Mathematical Grammar School

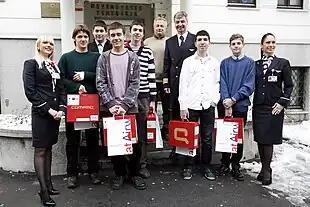
<a href="http%3A//www.jat.com">JAT Airways

and MGB representatives signed a contract. JAT Airways invest in travel costs of MGB students at the top international competitions.